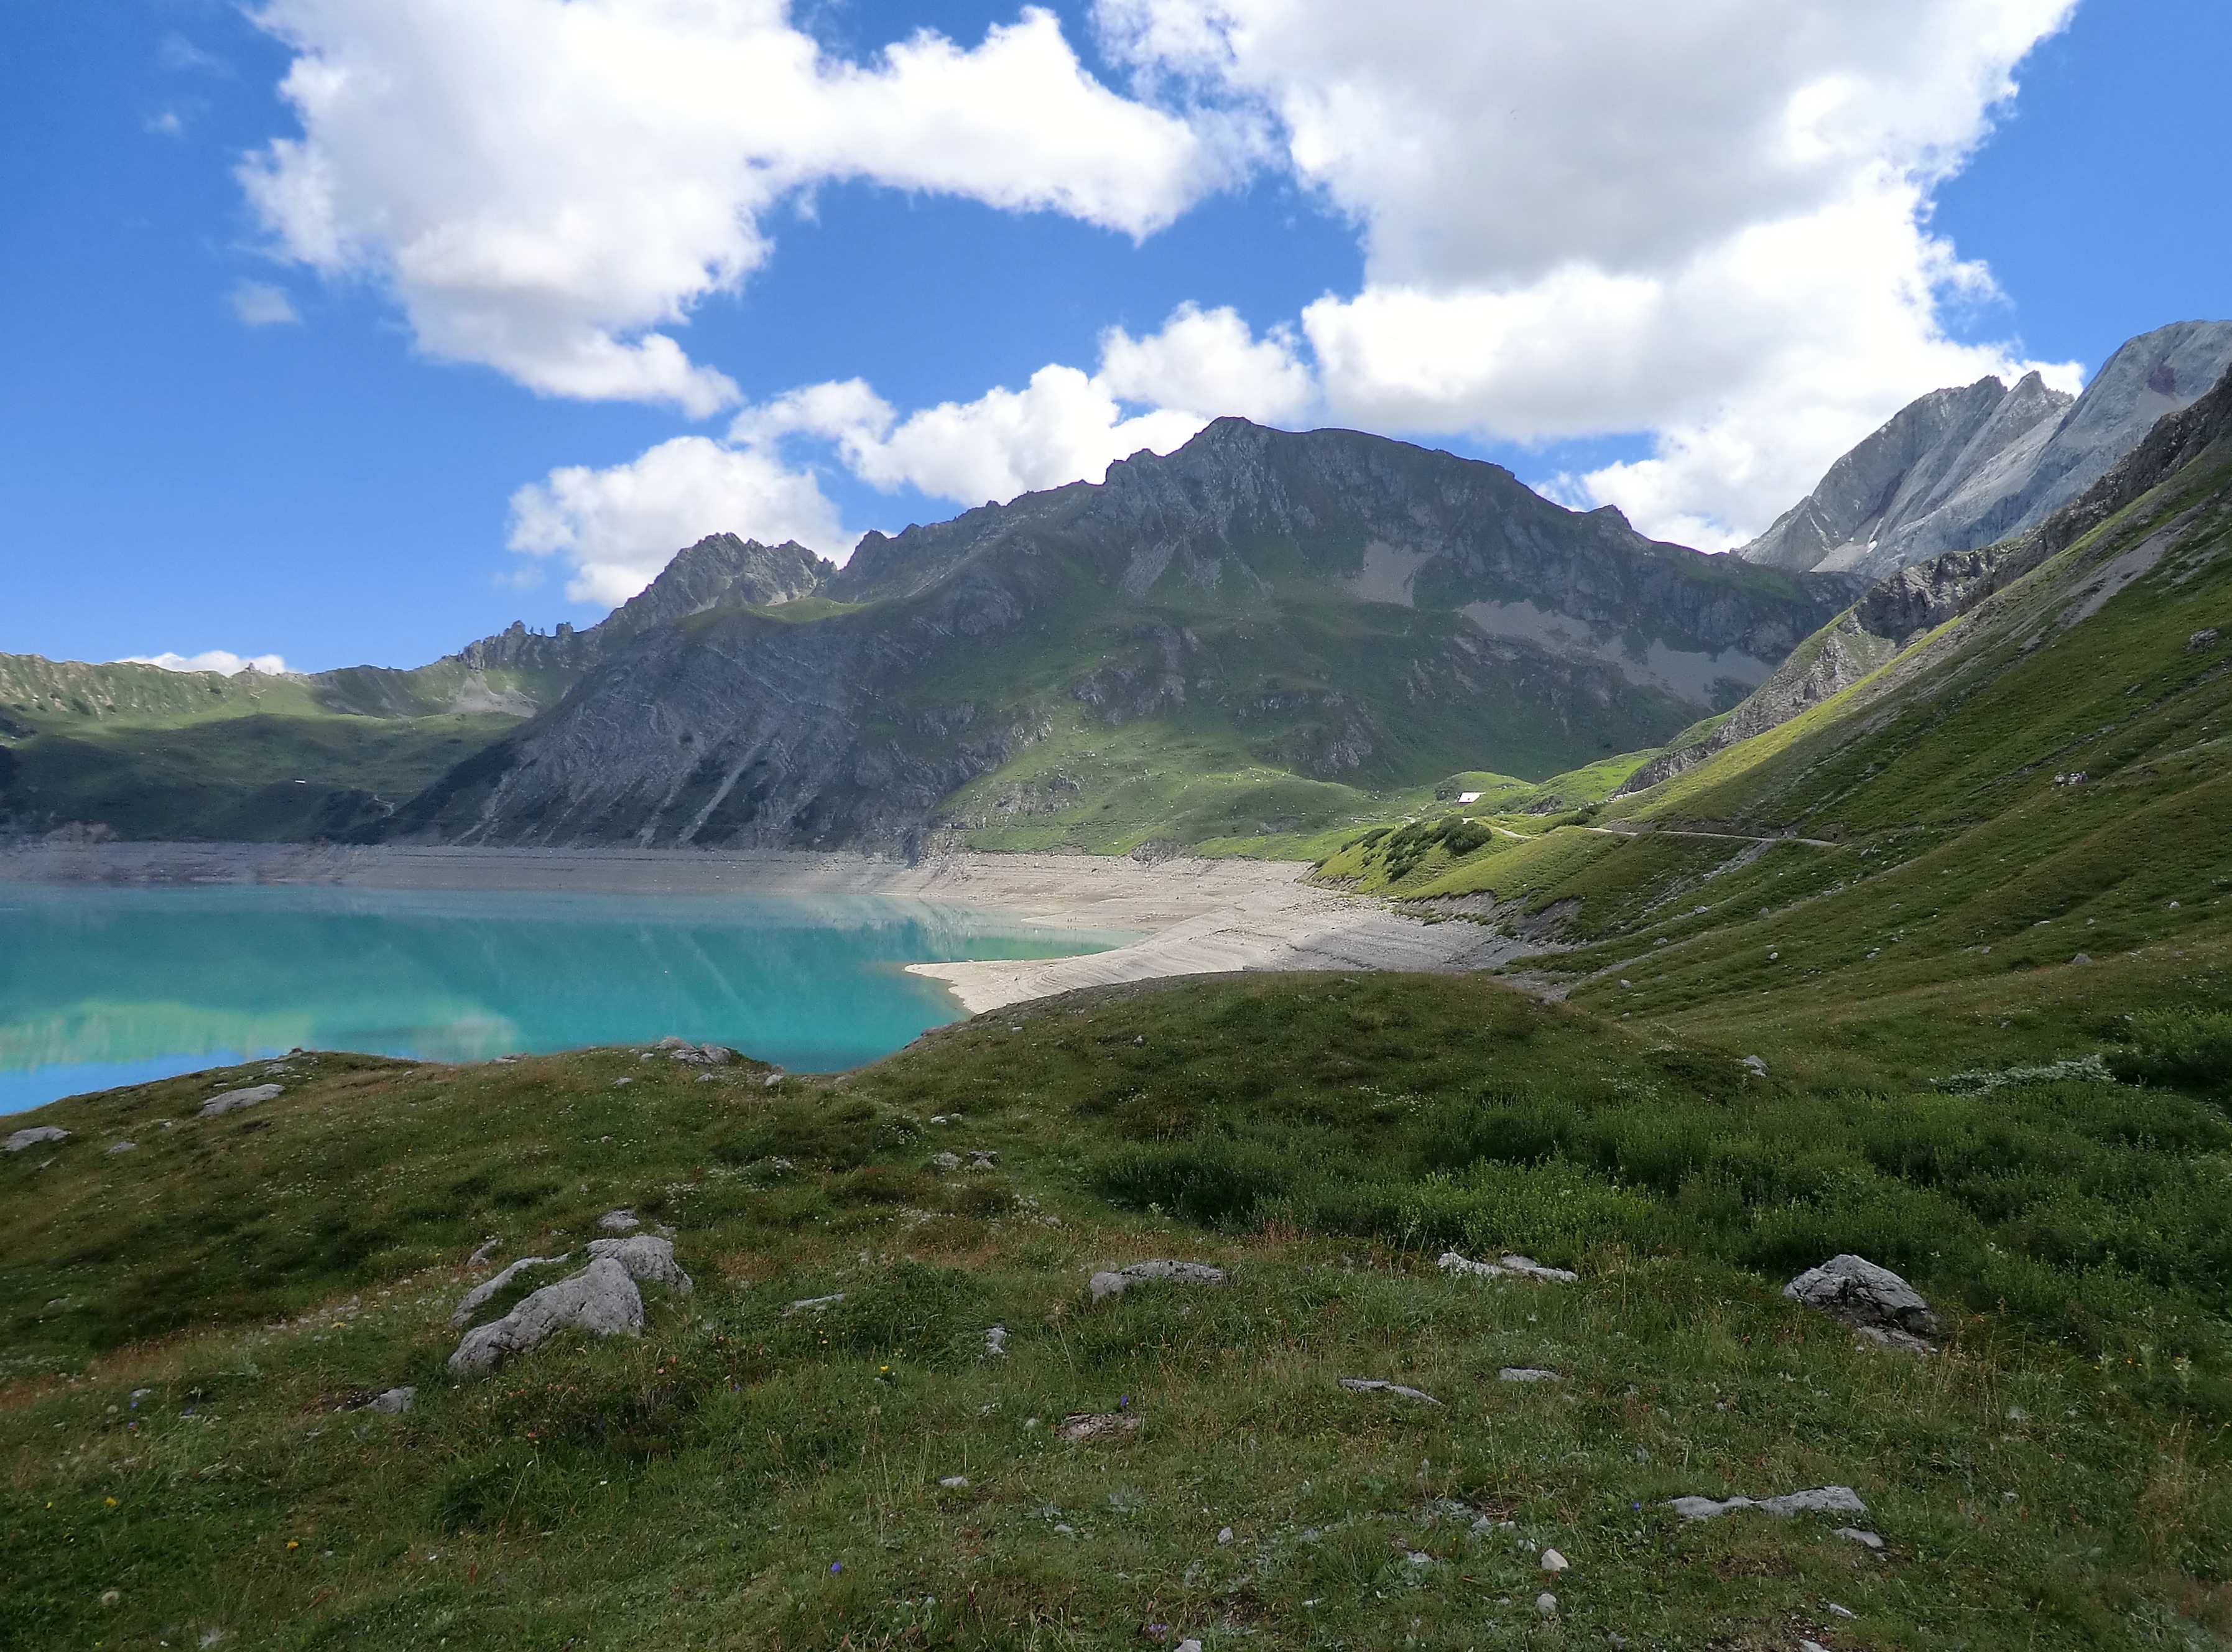
mountains, lake, grass, artificial lake, reservoir, sky, highland, tarn, wilderness, loch, mount scenery, nature reserve, mountain, fell, glacial lake, mountain range, fjord, hill, ridge, grassland, promontory, lake district, plateau, tundra, hill station, mountain pass, cloud, bank, valley, crater lake, alps, landscape, coast, national park, bay, water resources, meadow, pasture, national trust for places of historic interest or natural beauty, water